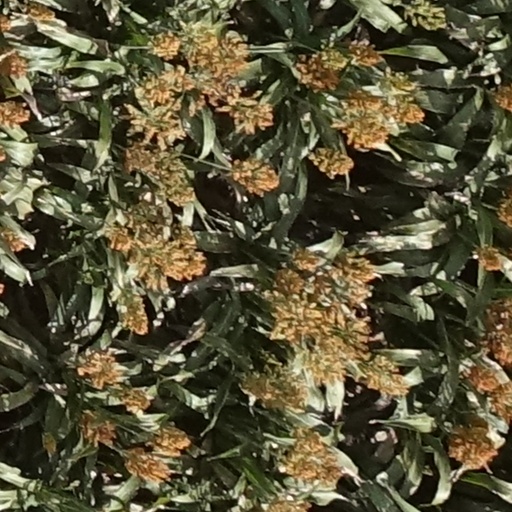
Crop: sorghum